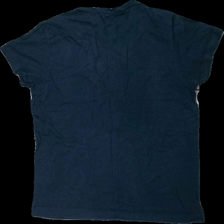
View: back
Type: T-shirt
Category: Men
Brand: Not in the list
Brand text on label: jockey
Colors: Blue
Material: 72% cotton 28% viscose
Cut: Regular
Size: M
Season: All
Damage location: middle center
Damage 2 location: bottom center
Damage 3 location: top center
Price range: <50
Recommended usage: Export
Description: blå t-shirt, urtvättad
Comment: urtvättad